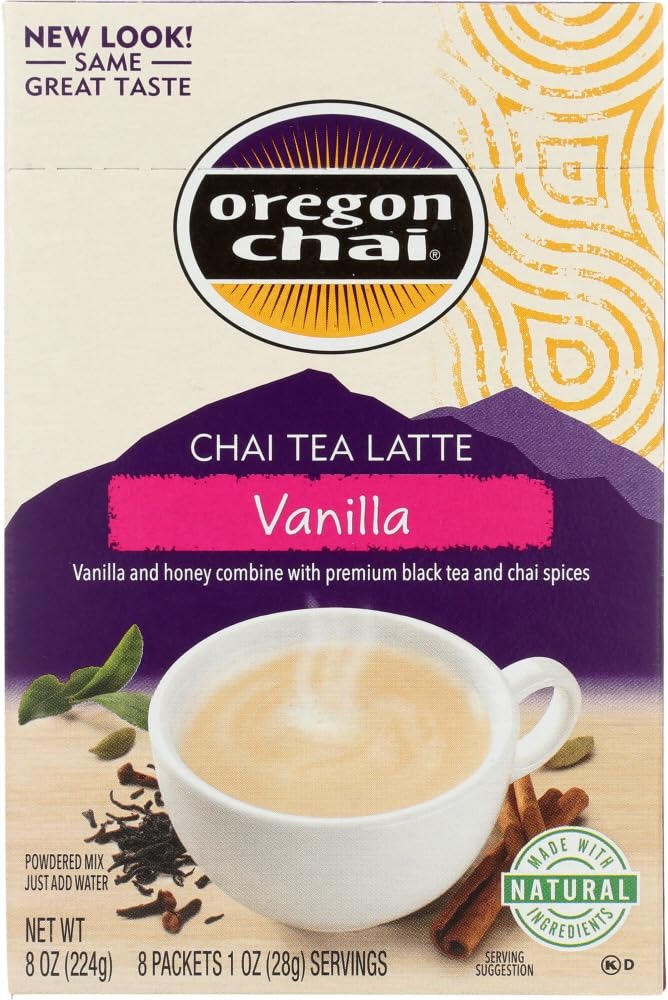
Item Name: Oregon Chai Vanilla Chai Tea Latte - 8 Ounce
Bullet Point 1: Specialty: Natural
Bullet Point 2: Item Package Length: 9.144cm
Bullet Point 3: Item Package Width: 14.223cm
Bullet Point 4: Item Package Height: 8.128cm
Value: 8.0
Unit: Ounce

Price: 7.69